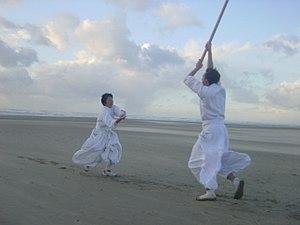
Le shintaido est un ensemble unique de mouvements permettant d’utiliser le corps comme moyen d’expression et de communication. Mêlant à la fois pratique physique et artistique, il a été créé au Japon dans les années 1960. Il plonge ses racines dans les arts martiaux japonais, la médecine chinoise et les techniques bouddhistes de méditation. Ses créateurs ont également été influencés par l'art contemporain et une forme très épurée de christianisme protestant.